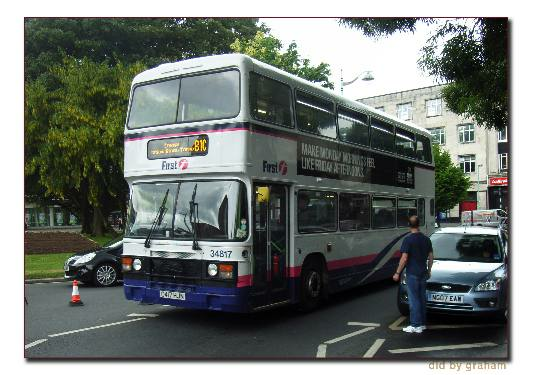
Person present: No